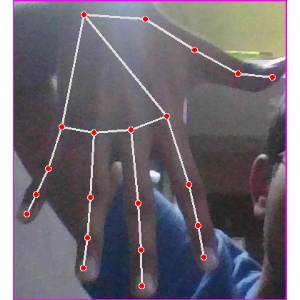
अक्षर: ढ